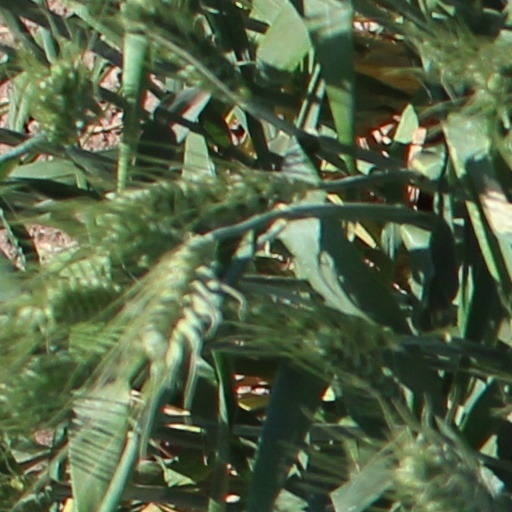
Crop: wheat